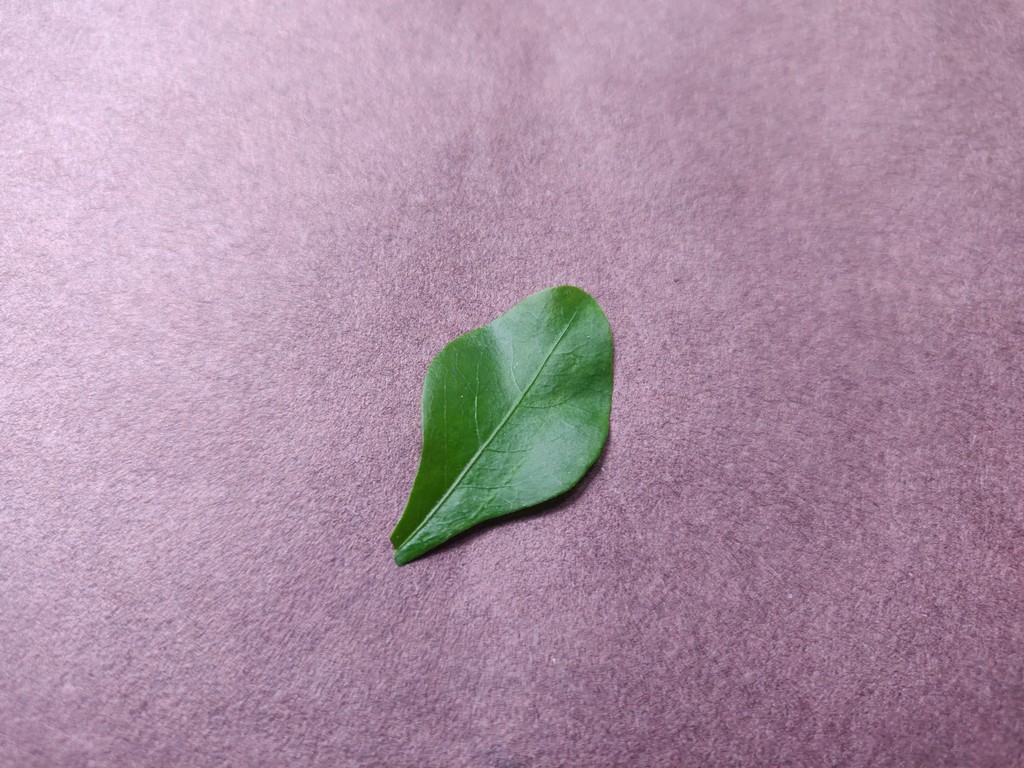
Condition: Healthy
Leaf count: single
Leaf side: front